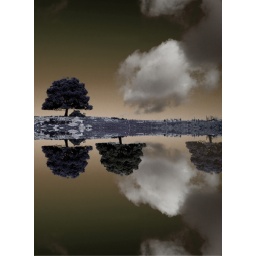
cloud looking at lots of trees over a lake in this special land